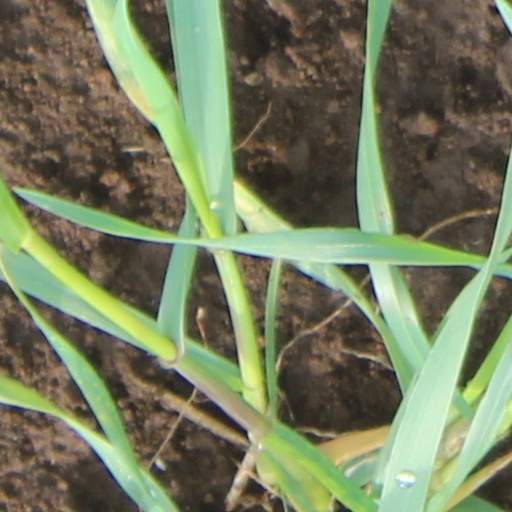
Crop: wheat